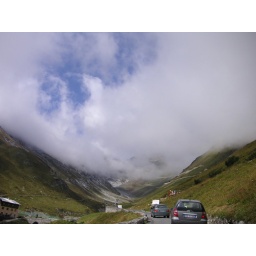
fortuantely when you are in a tiny car which goes very fast you can overtake the road hogging germans...